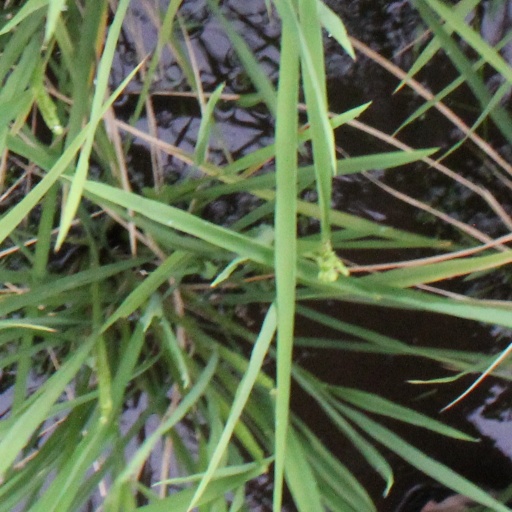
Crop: rice